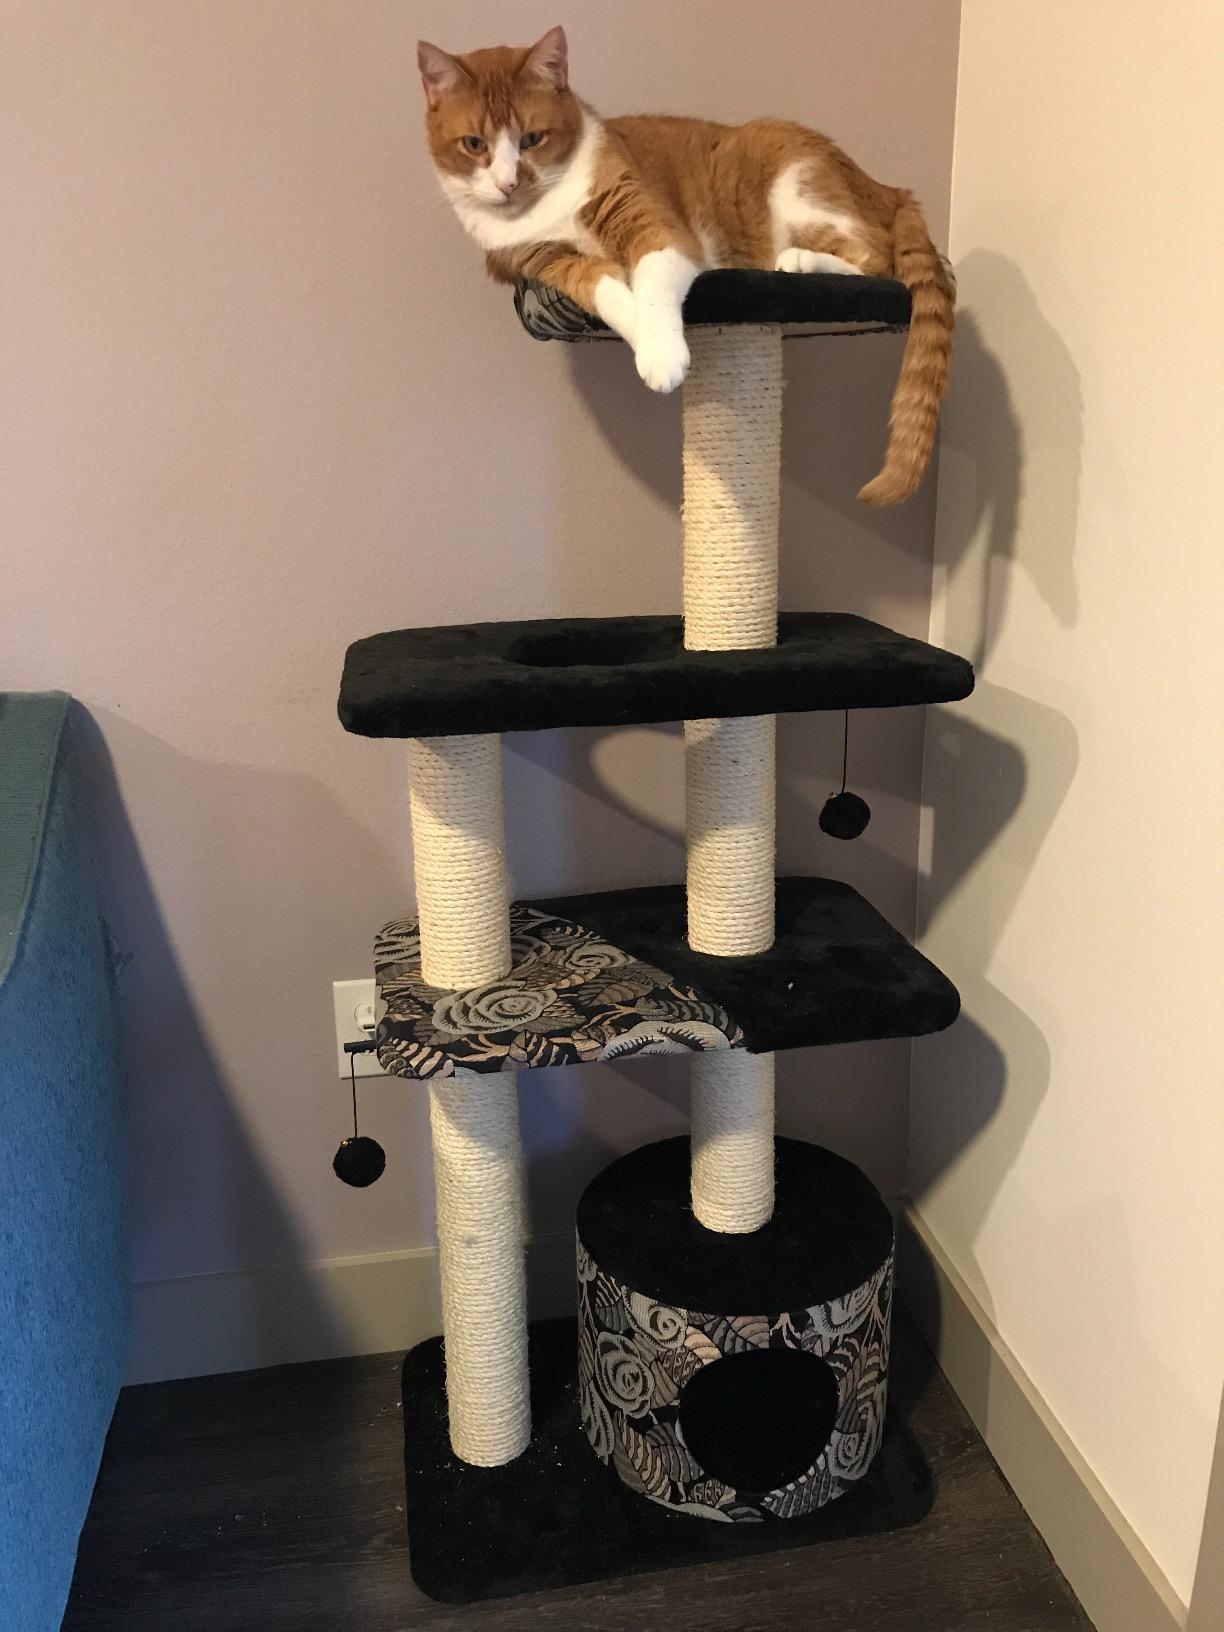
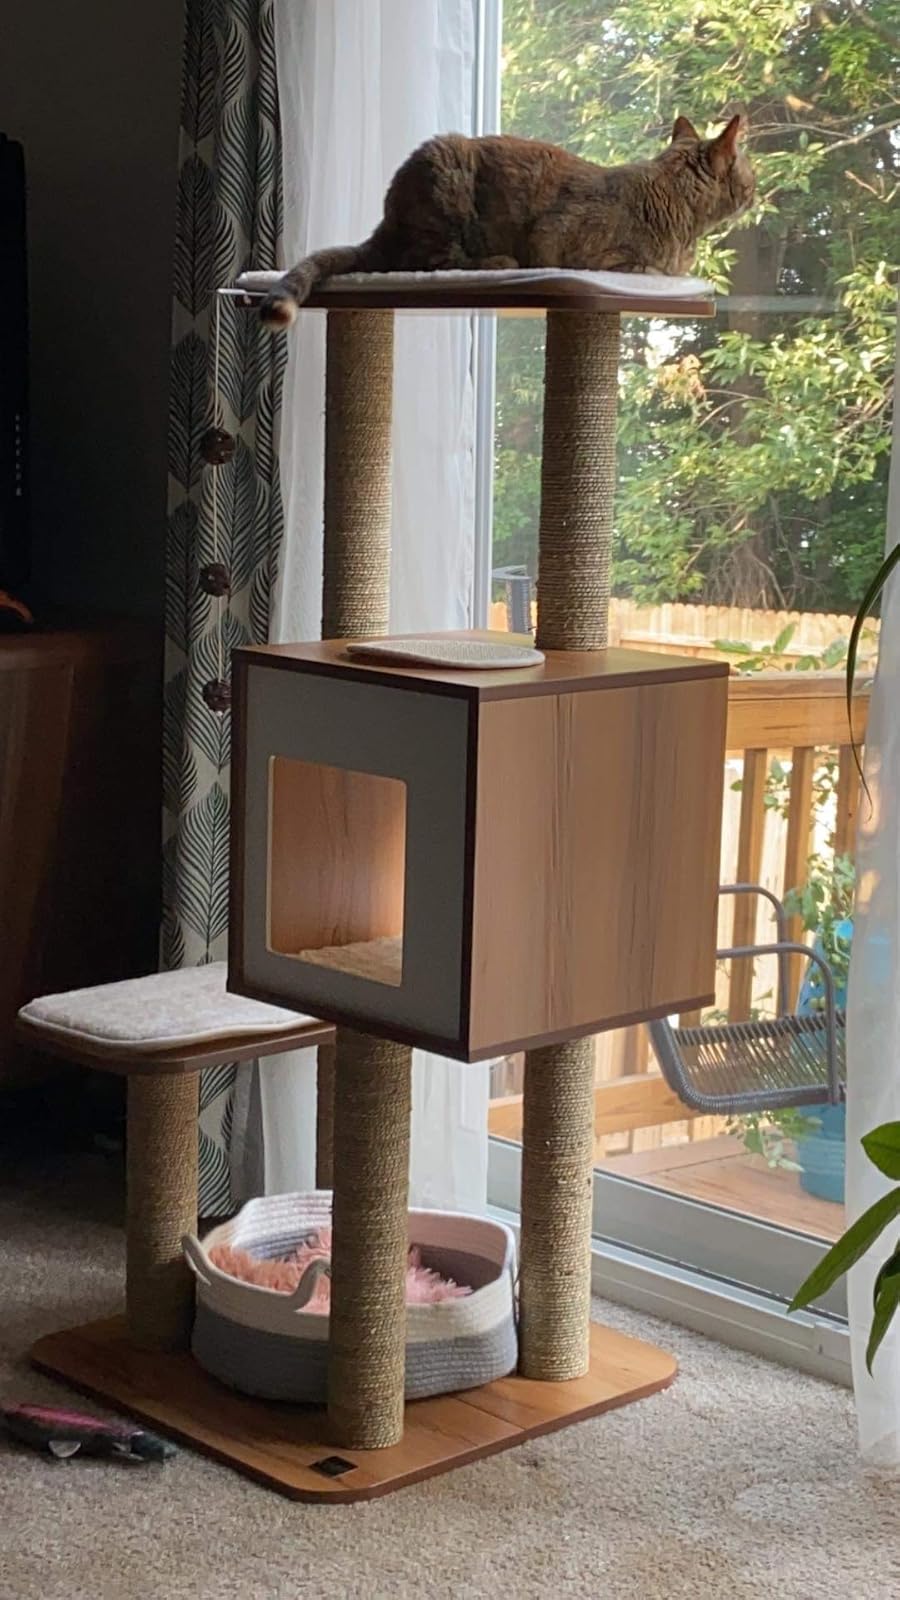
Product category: items_cat tree
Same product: no